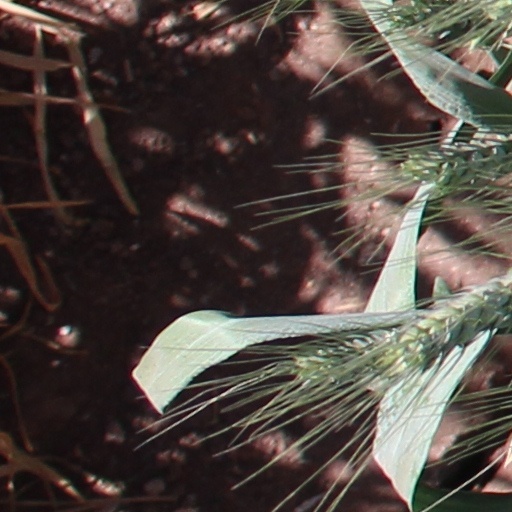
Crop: wheat